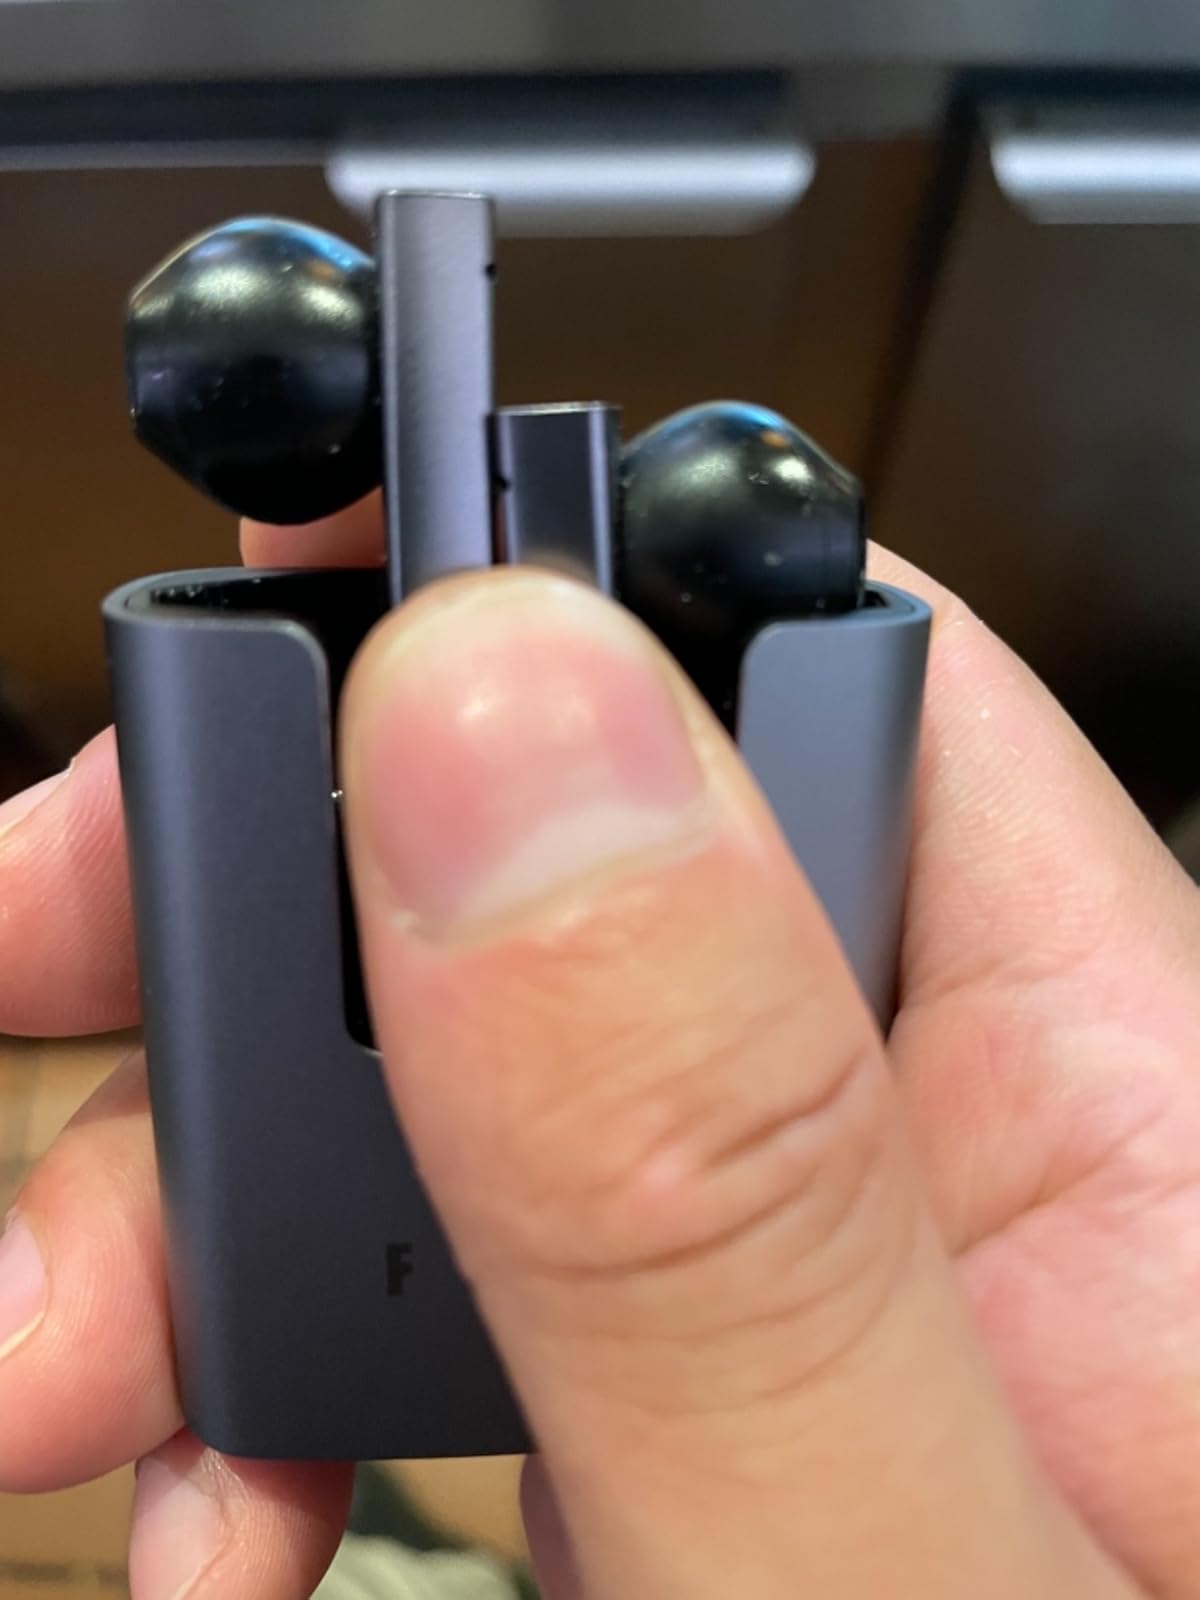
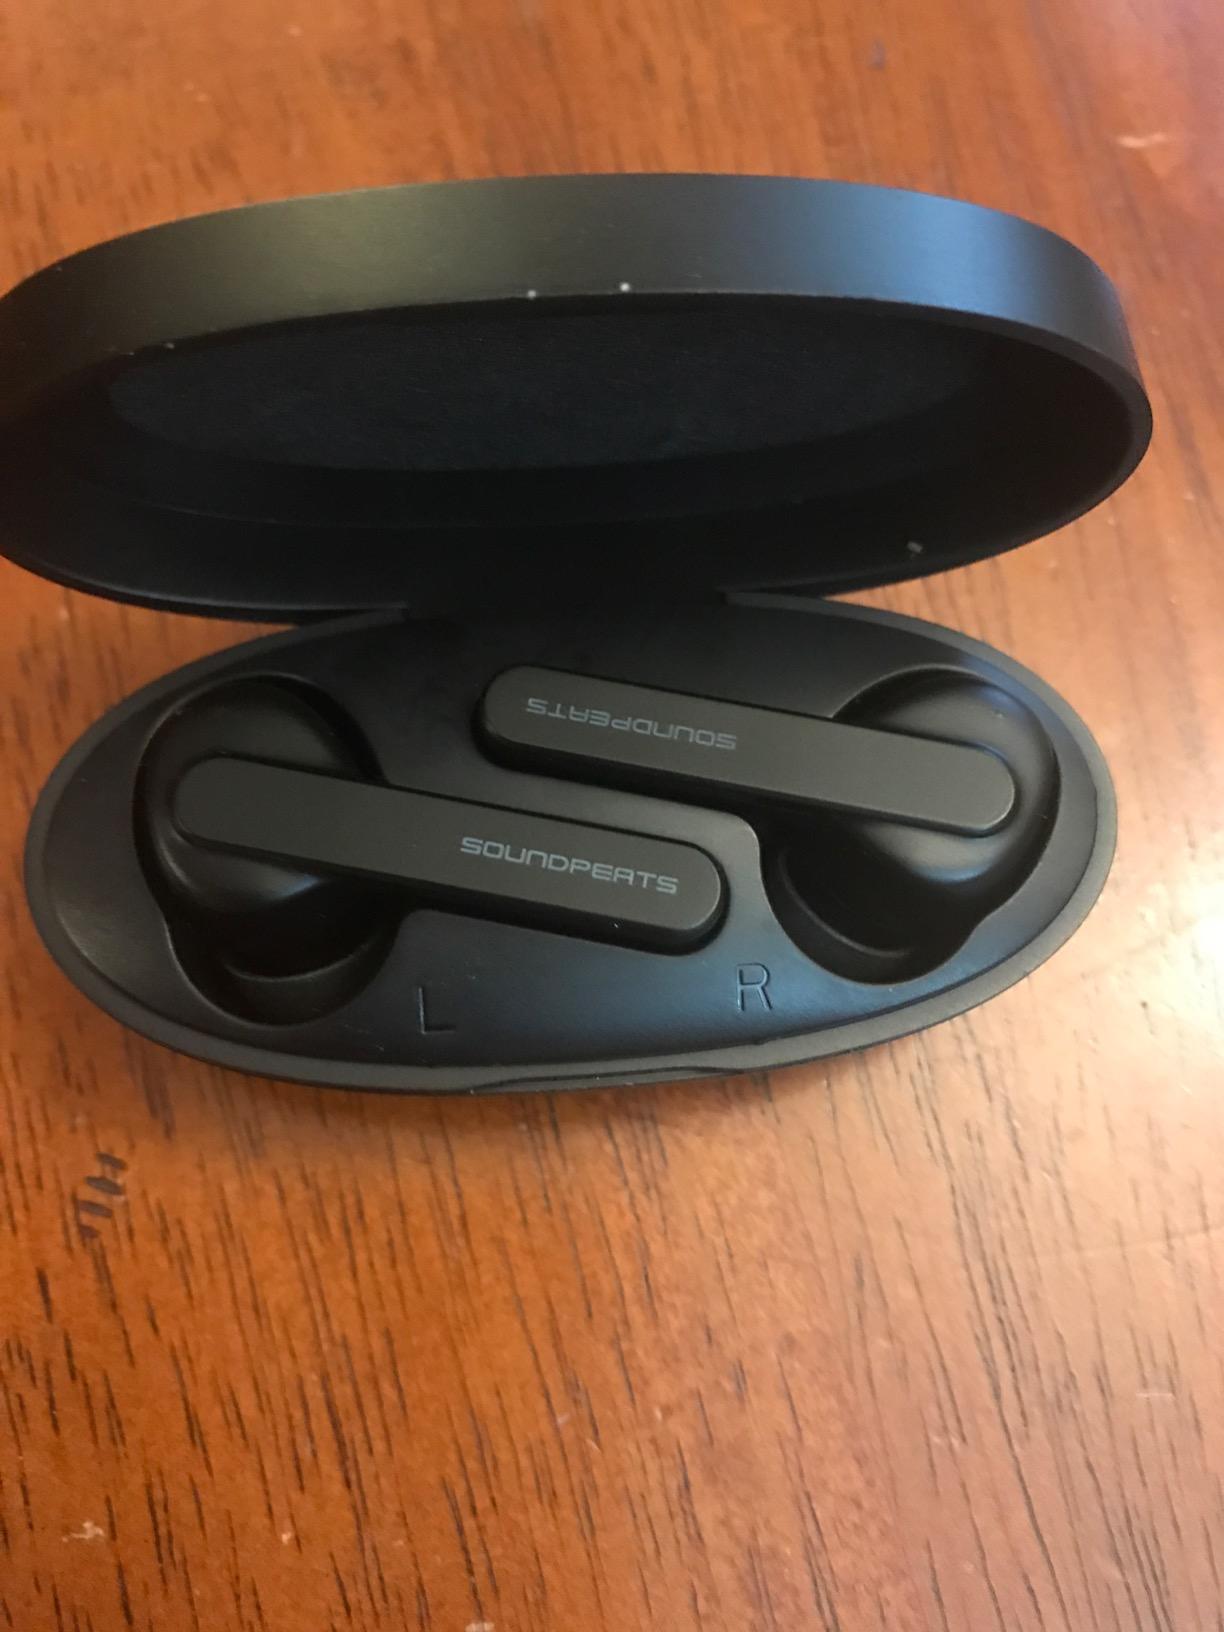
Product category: earbuds
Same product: no